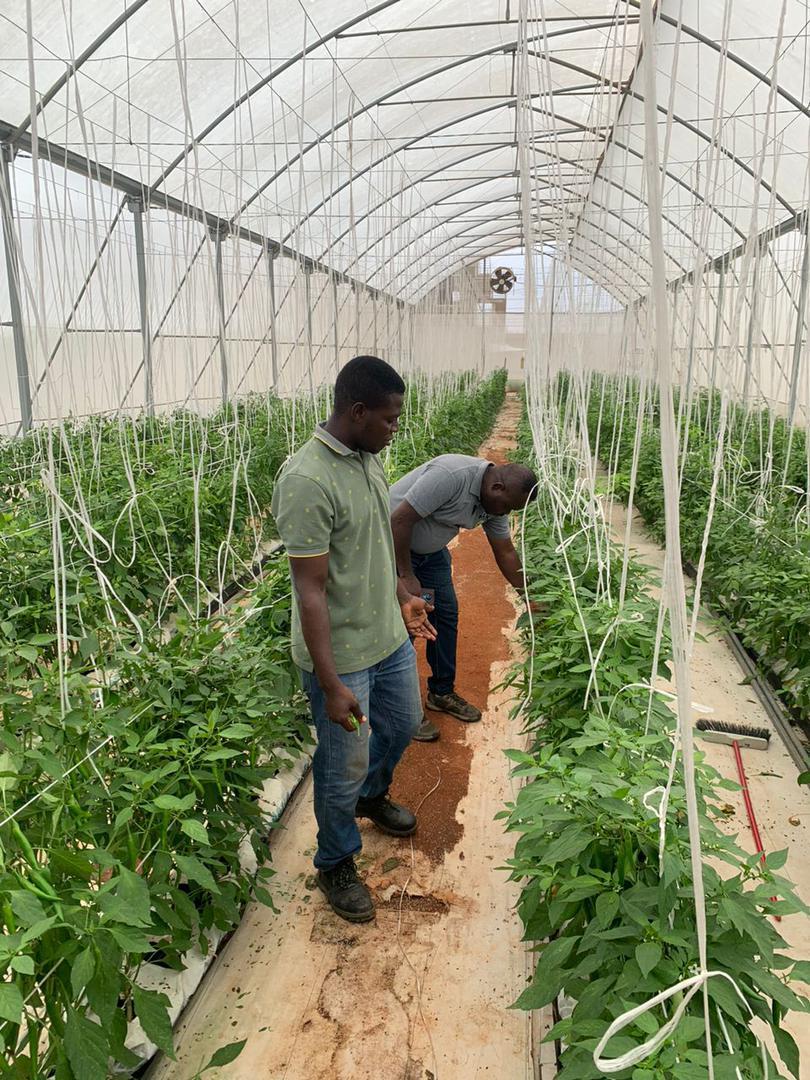
Watu hawa wawili wako ndani ya chafu kubwa, wakichunguza mimea inayostawi. Inaonekana kama wanalima mboga au matunda ndani ya chafu, jambo linaloweza kusaidia uzalishaji wa mazao na kibiashara.